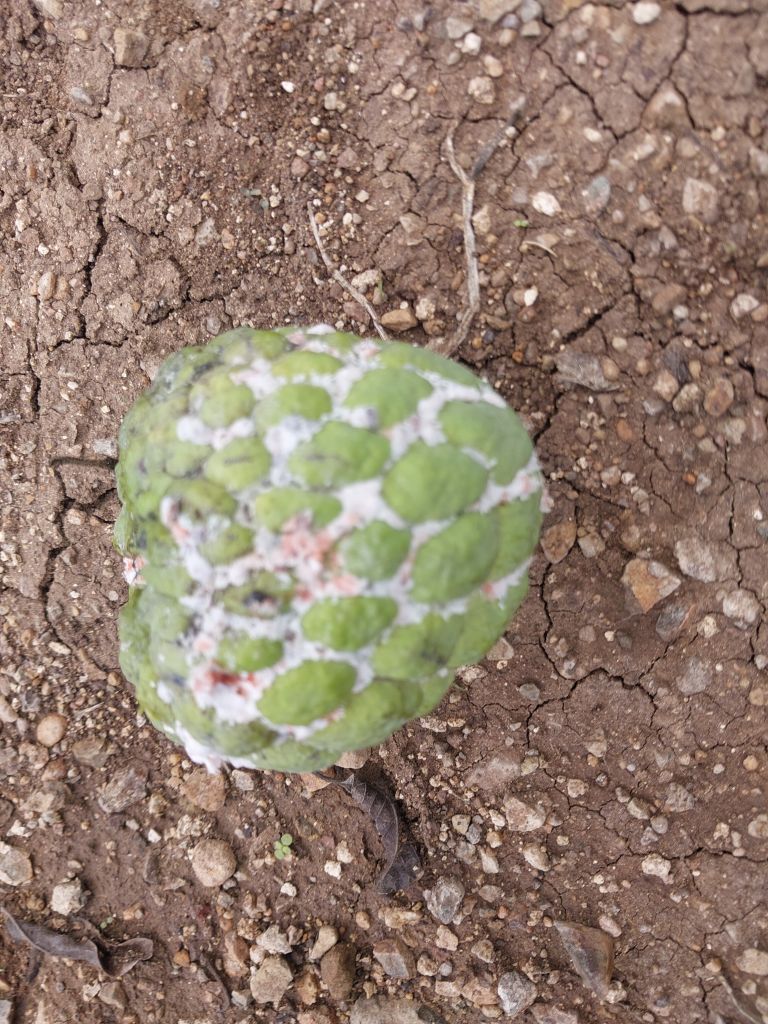
Disease label: Mealy Bug